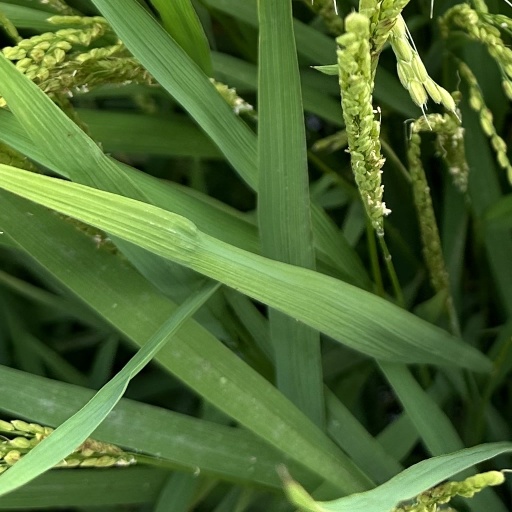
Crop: rice